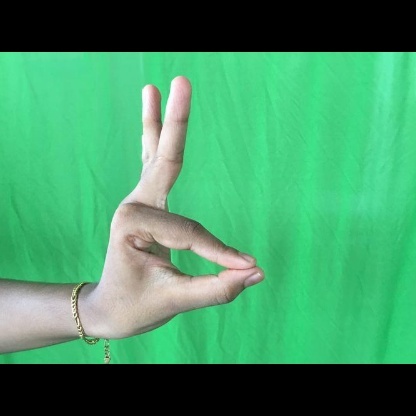
Mudra: Hamsasyam